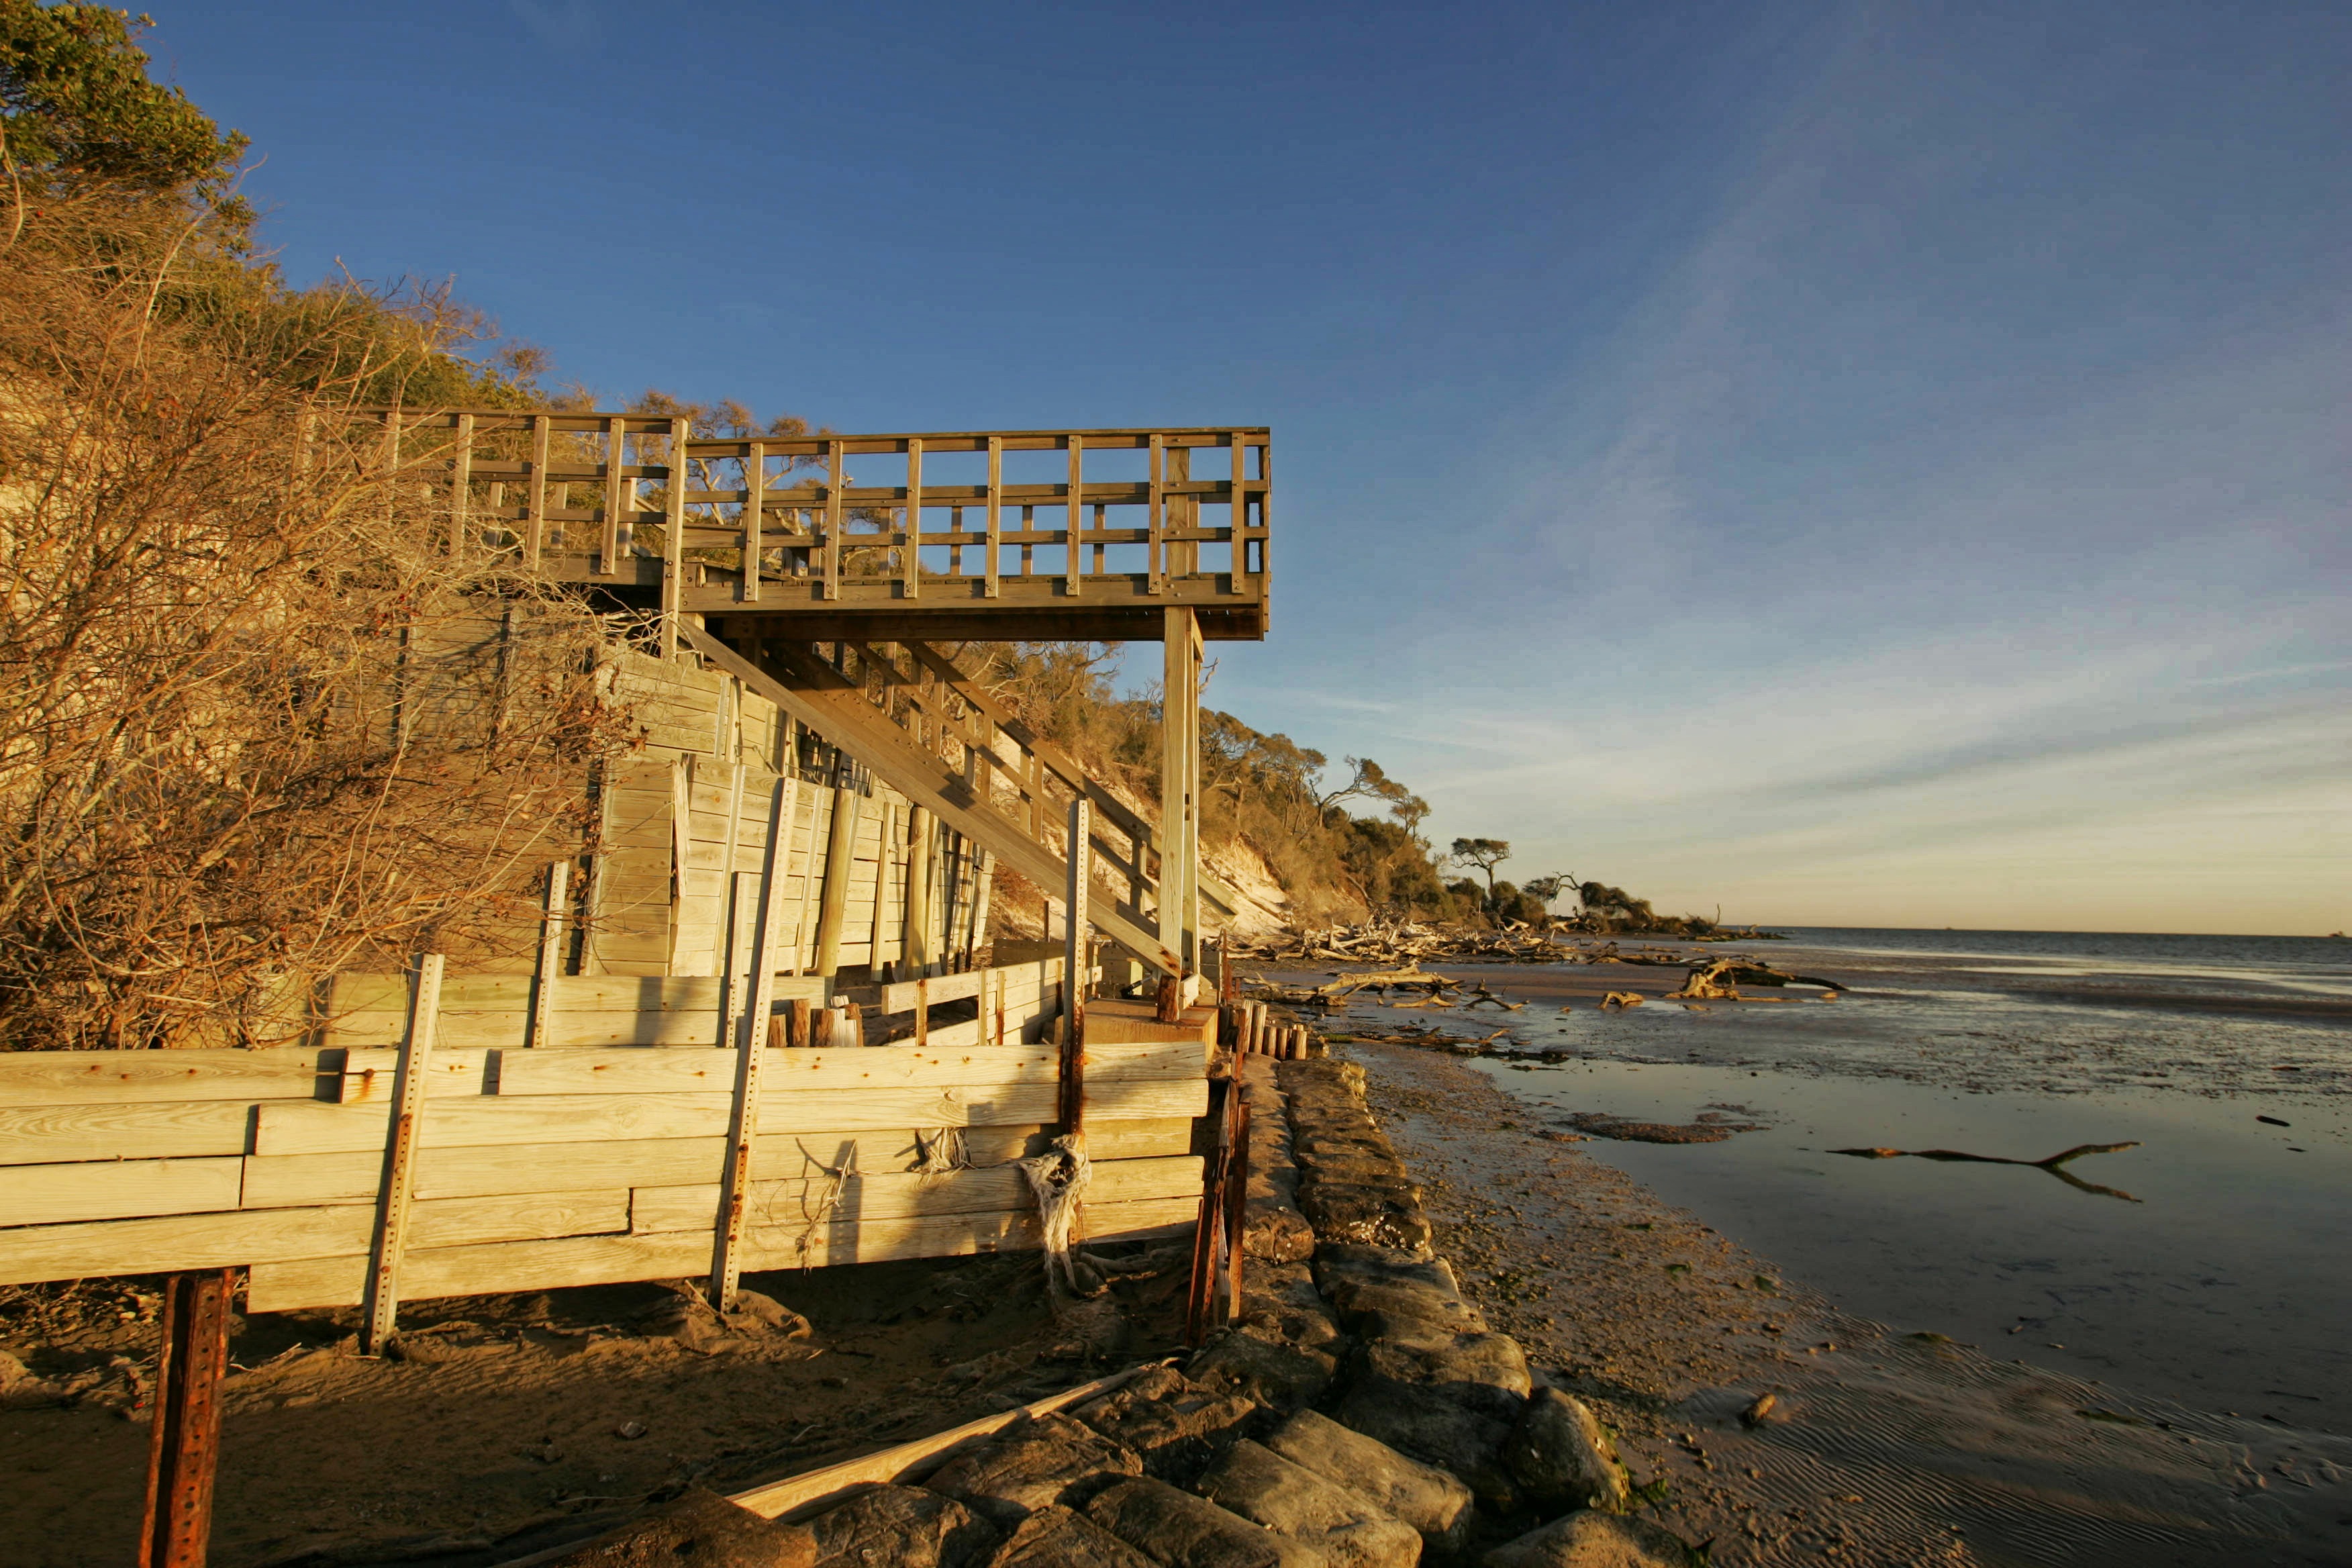
landscape, sea, coast, nature, deck, wood, coastal, river, coastline, shoreline, scenic, terrain, clouds, ruins, wooden, observation, observation deck